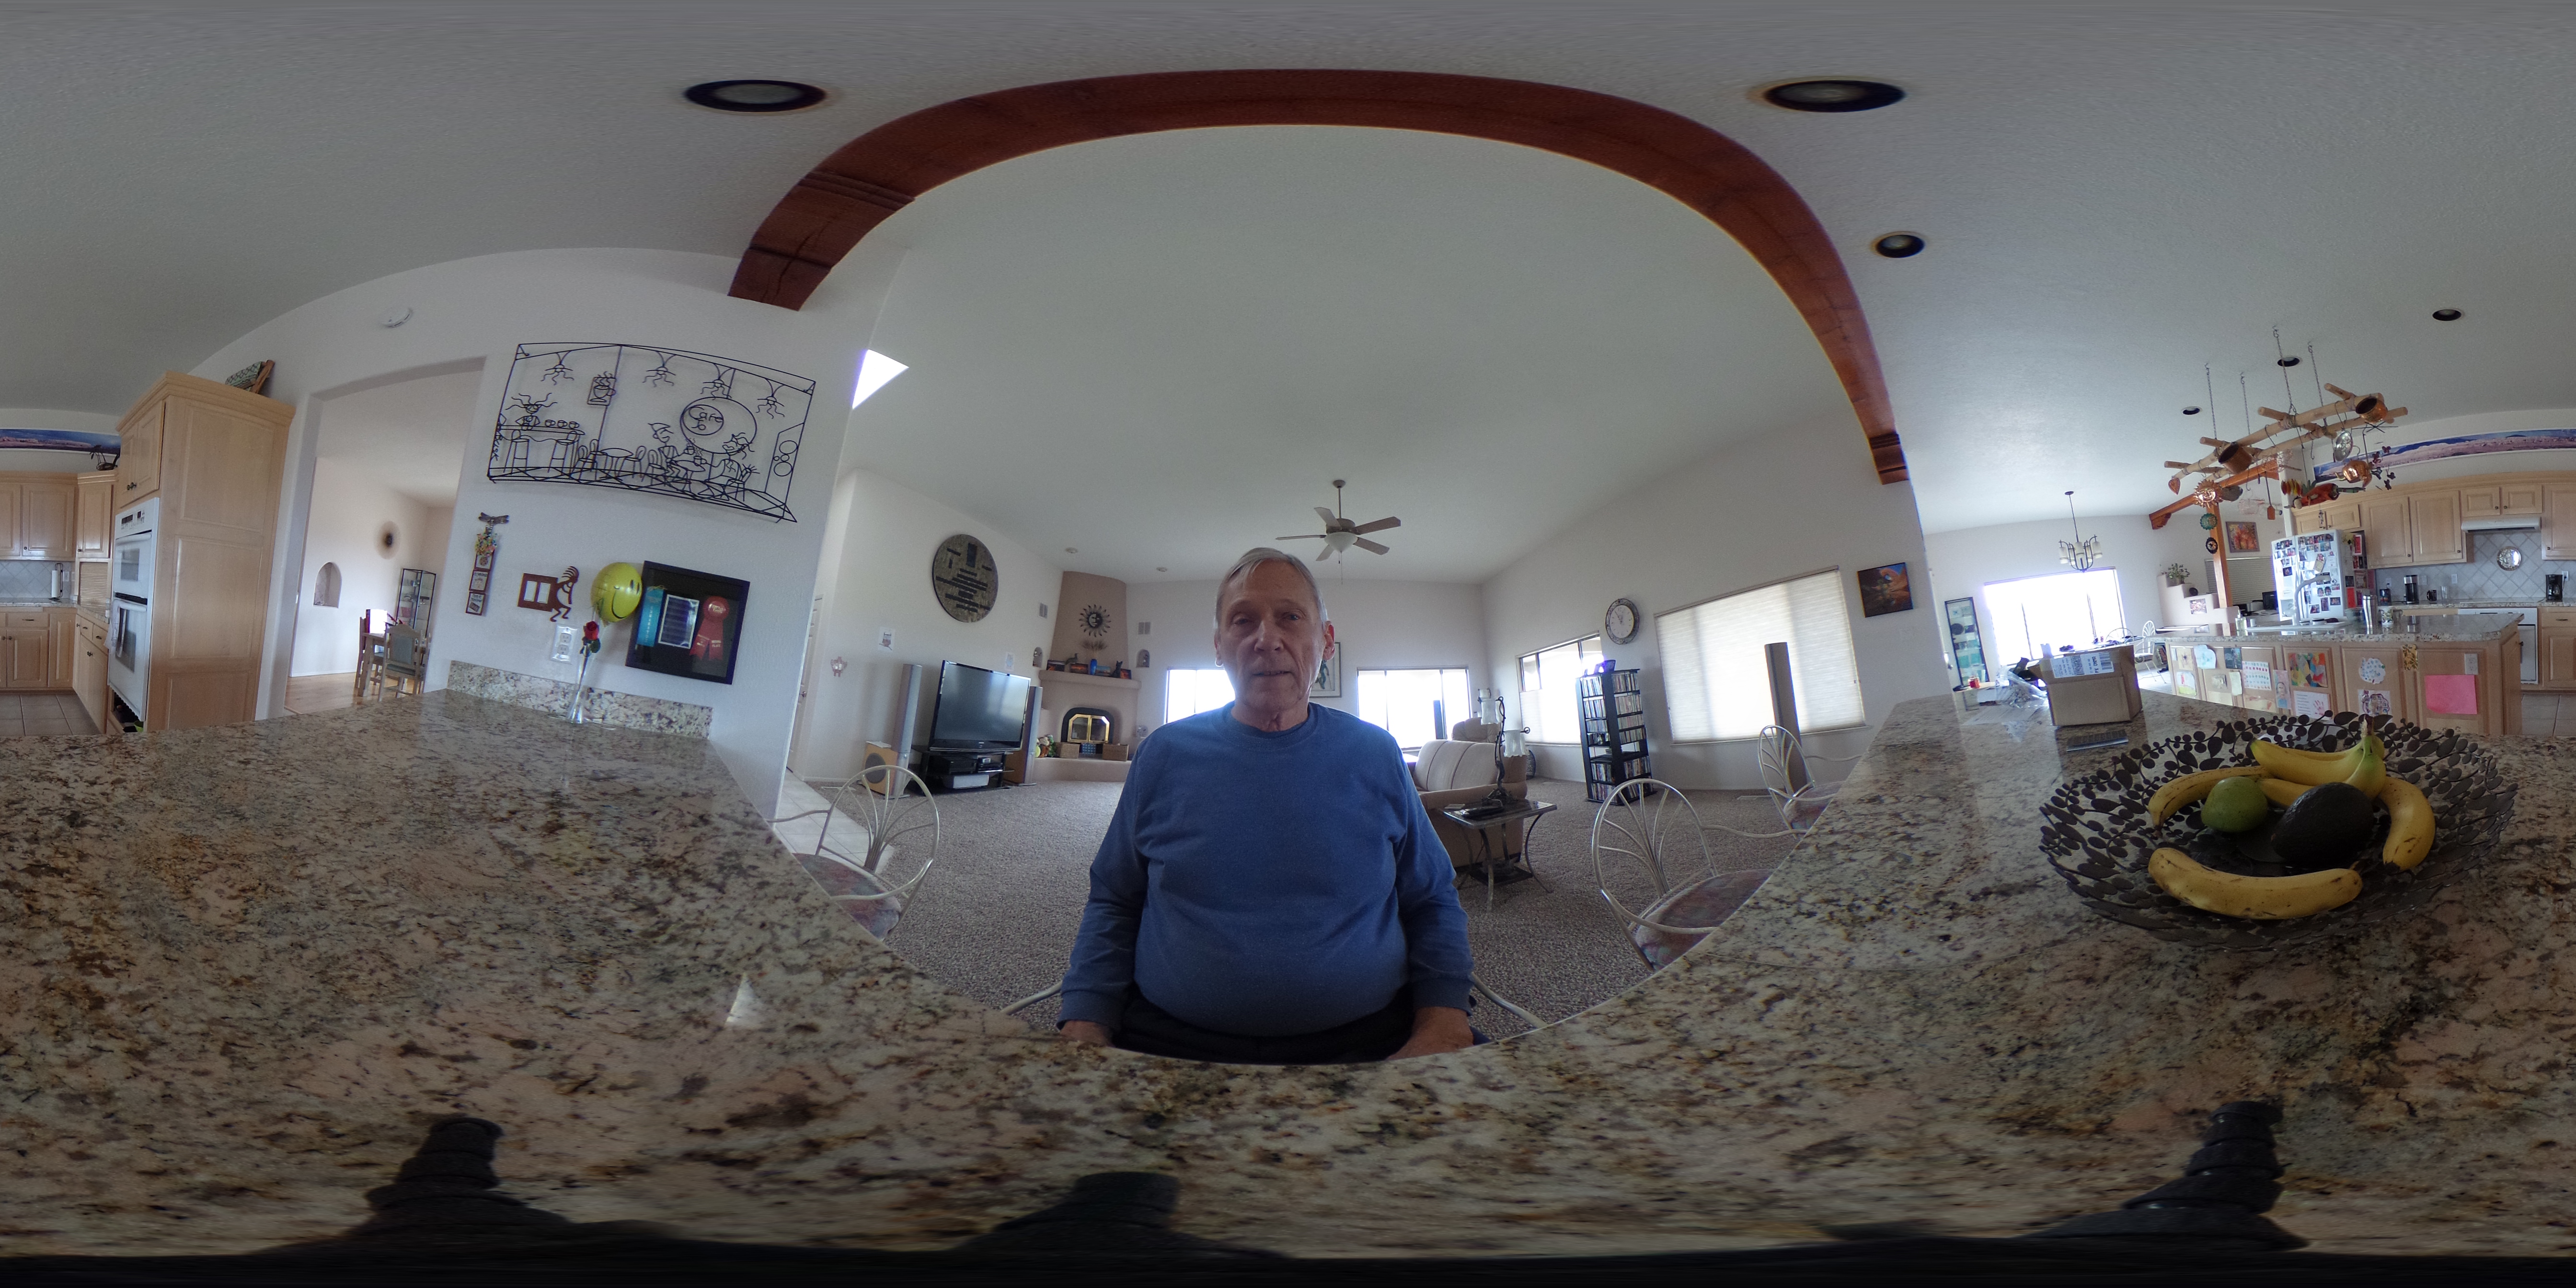
arch, art, tourist attraction, equirectangular